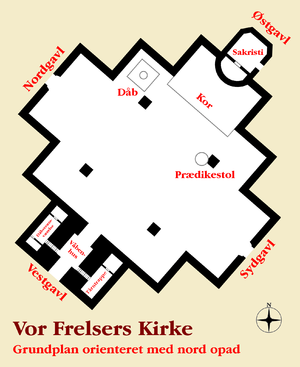
Vor Frelsers Kirke (København) / Historie / Lambert van Havens kirke / Byggeprocessen
Grundplan.
Vor Frelsers Kirke ligger i Sankt Annæ Gade på Christianshavn i Københavns Kommune. Kirken er mest kendt for sit spiralsnoede spir, men den rummer også en imponerende, udskåret orgelfacade fra 1698 og Nicodemus Tessins mesterstykke af en altertavle.